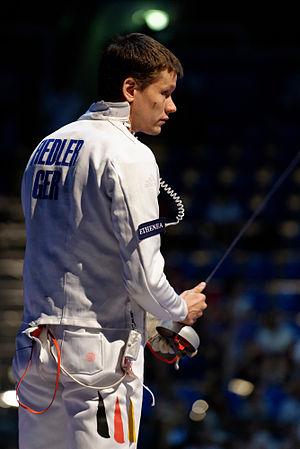
L'Allemand Jörg Fiedler pendant son match contre le Tchèque Jiri Beran en 16e de finale de l'épée masculine aux championnats du monde d'escrime 2013 au Syma Hall à Budapest, le 10 août 2013.
Jörg Fiedler, né le 21 février 1978 à Leipzig alors en Allemagne de l’Est, est un escrimeur allemand pratiquant l'épée.